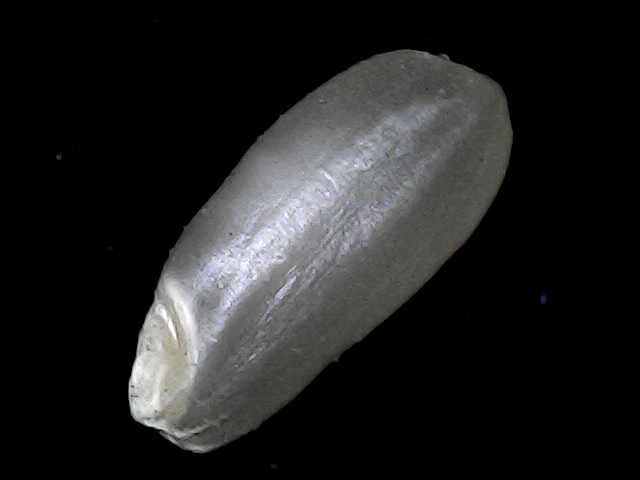
Rice variety: BD52